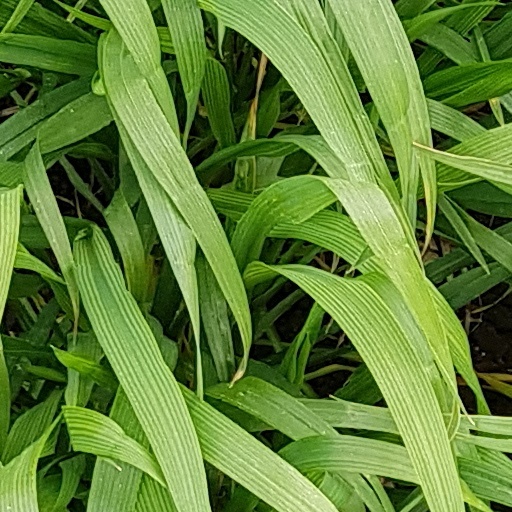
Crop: wheat